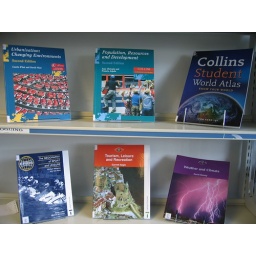
Move your mouse over each book cover and click on the link to search the library catalogue.